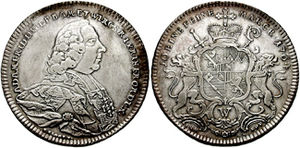
Konventionsdaler
Eksempel på konventionsdaler fra Würzburg i Bayern, 1764.